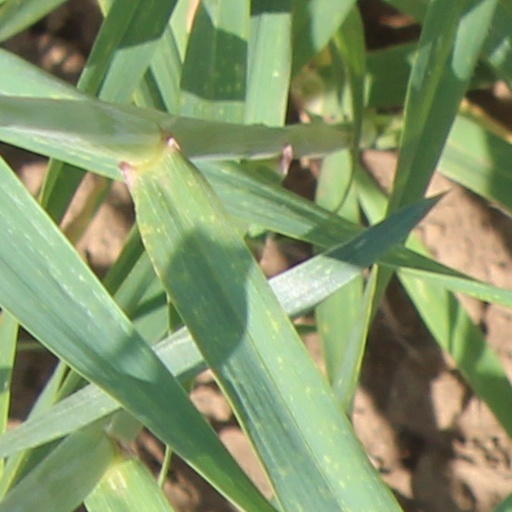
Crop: wheat